Case Western Reserve Spartans football

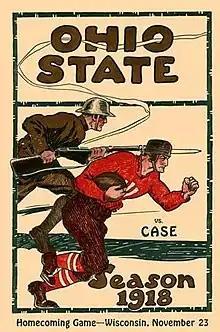
Ohio State vs Case, November 9, 1918. Military images were common on football programs during World War I

When the Ohio Athletic Conference was formed in 1902, Case dominated the early years winning its first four titles (1902–1905), posting a combined 18–1–1 league record, led by Chester Orr and Peggy Parratt, a quarterback who would later throw the first forward pass in professional football history. The 1902 team scored the first touchdown against Michigan's legendary coach Fielding H. Yost, who began his coaching career posting twelve consecutive shutouts. In fact, the headline in the "Detroit Free Press" referred not to Michigan's victory but instead read, "MICHIGAN'S GOAL LINE CROSSED." Western Reserve emerged to win league titles in both 1907 and 1908, and again in 1915. Finally in OAC play, Case would win two more titles—first in 1932, ironically losing only to Western Reserve who exited the conference in 1931—and another in 1941, again suffering their only loss to rival Western Reserve.